Saint Croix Island, Maine

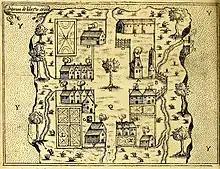
Buildings on Saint Croix Island, 1613

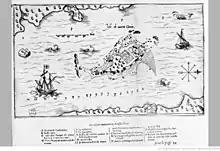
The island as charted by Champlain in 1607

The French noble Pierre Dugua, Sieur de Mons, established a settlement on Saint Croix Island in June 1604 under the authority of Henry IV, King of France. This outpost was one of the first attempts by France at year-round colonization in the territory they called l'Acadie. Earlier attempts at Charlesbourg-Royal in 1541 by Jacques Cartier, at Sable Island in 1598 by Marquis de La Roche-Mesgouez, and at Tadoussac, Quebec, in 1600 by François Gravé Du Pont, had failed.